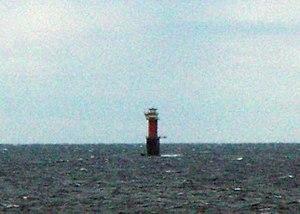
Le phare de Tallinnamadala est un feu situé sur un banc de sable au nord du port de passagers de Tallinn dans le Comté de Harju, en Estonie, dans le golfe de Finlande.